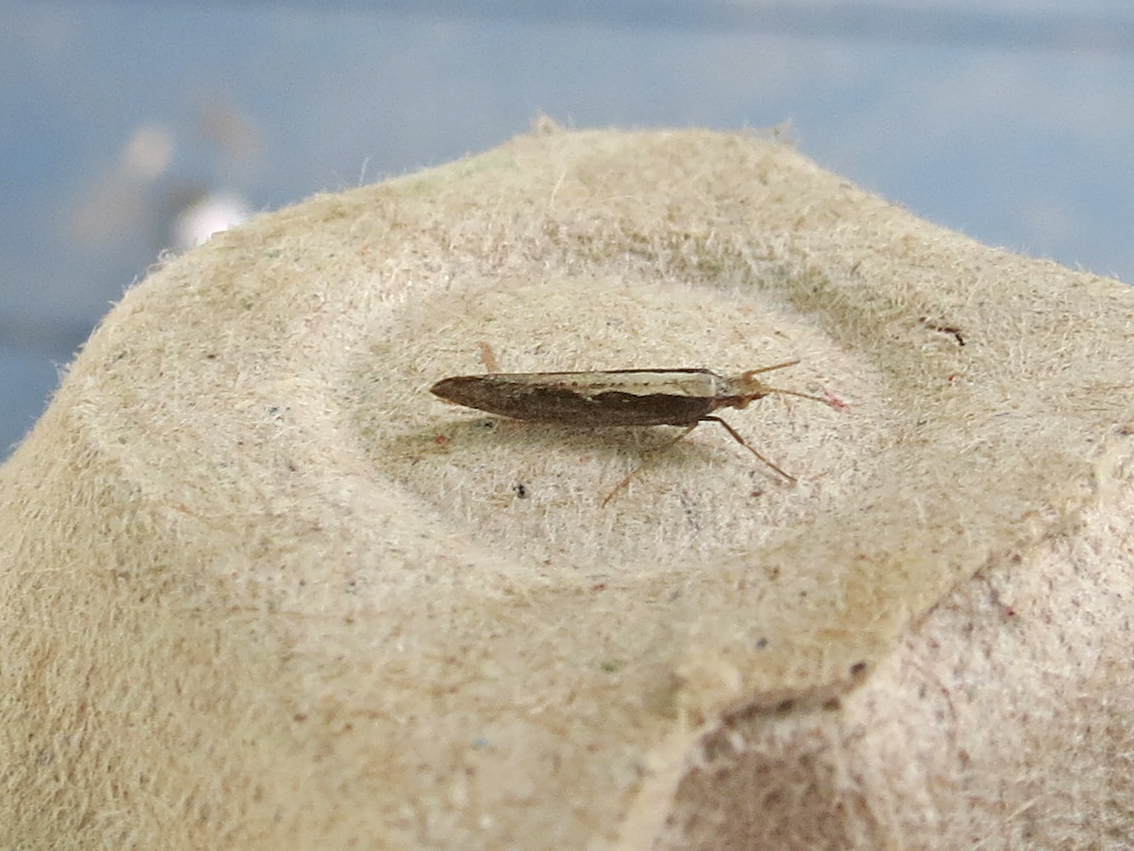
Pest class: diamondback_moth